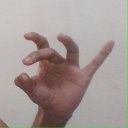
अक्षर: ओ